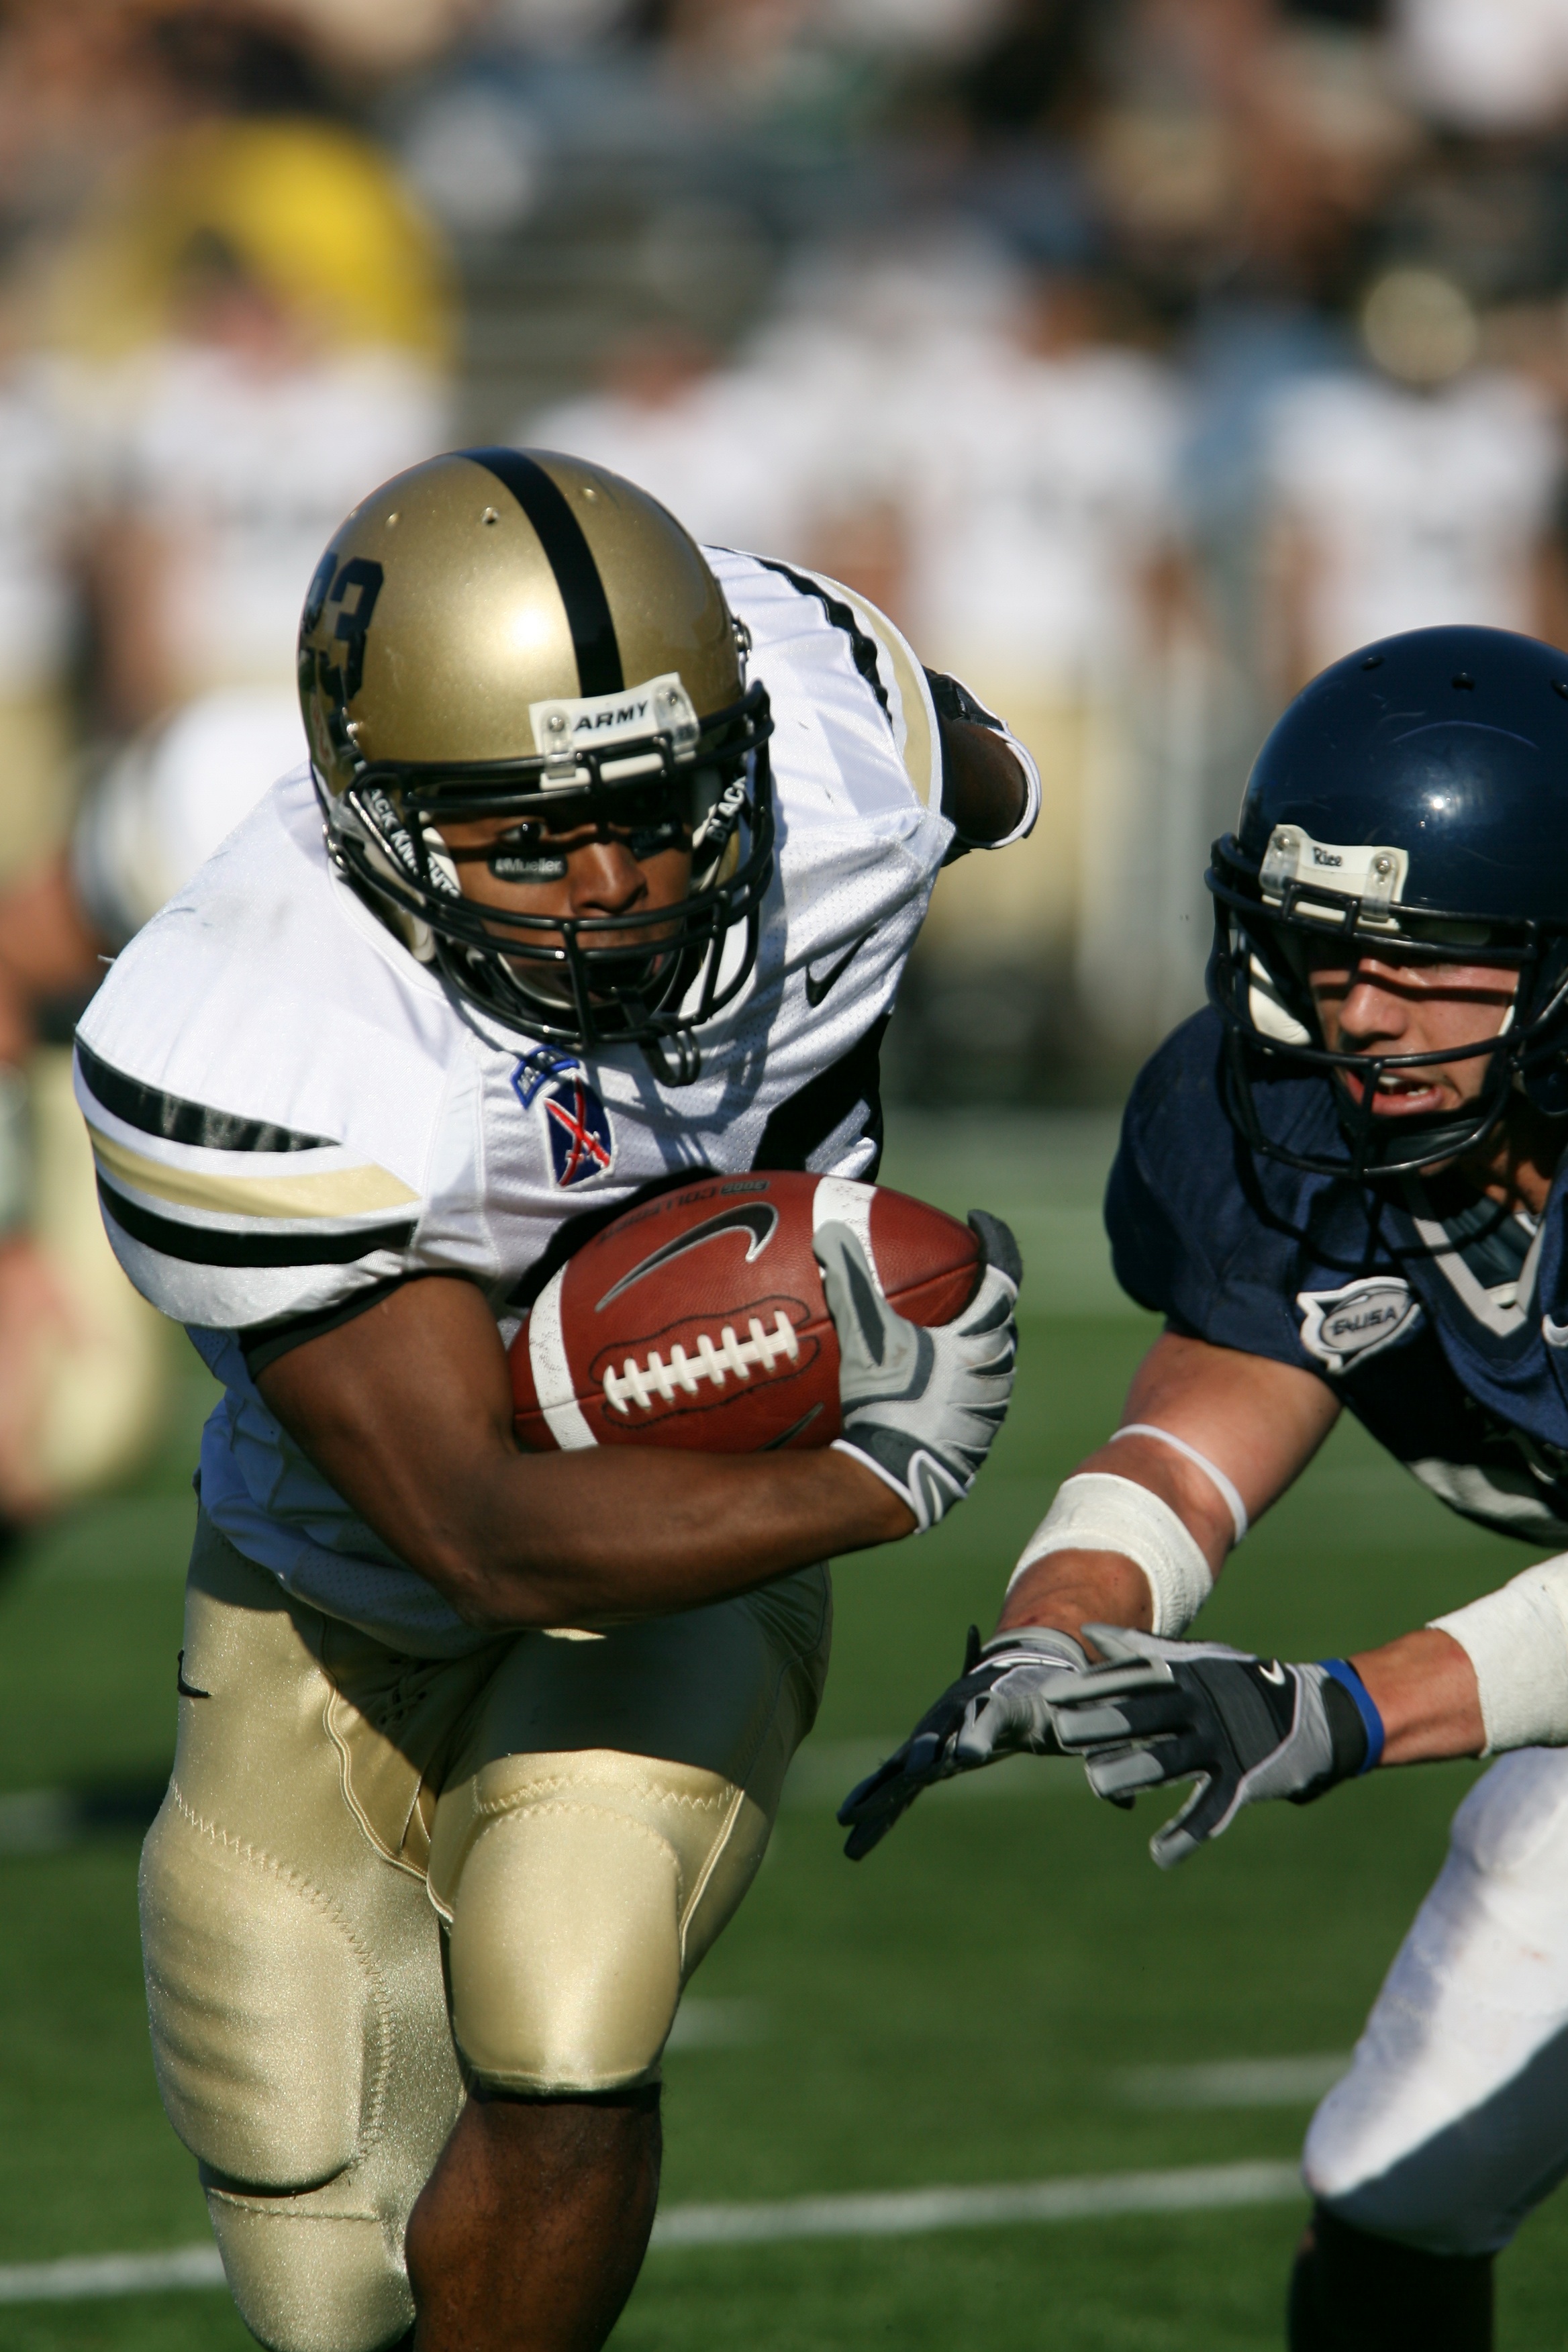
sport, game, soccer, headgear, competition, power, team, american football, sports, back, helmet, college, touchdown, tackle, football player, american football player, ball carrier, gridiron, running back, american football field, canadian football, football equipment and supplies, gridiron football